Jackson City Hall

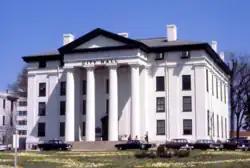
Jackson City Hall, circa 1960

Jackson City Hall, located in Jackson, Mississippi, is the seat of municipal government.